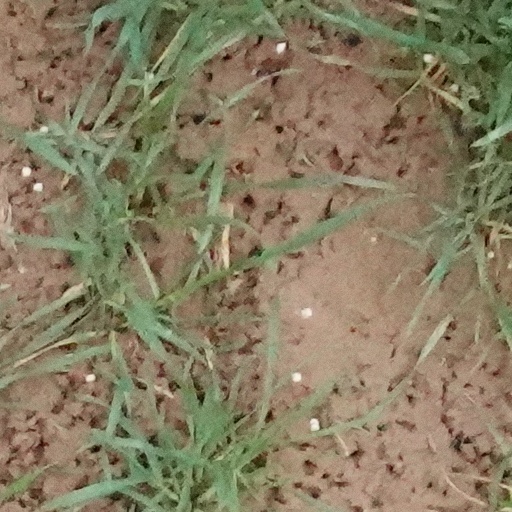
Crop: wheat